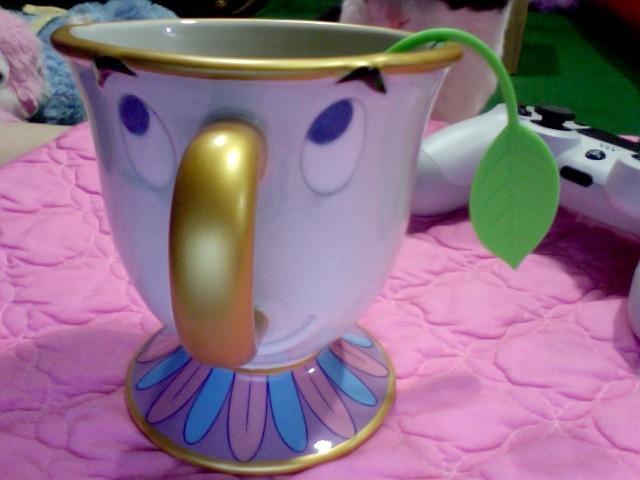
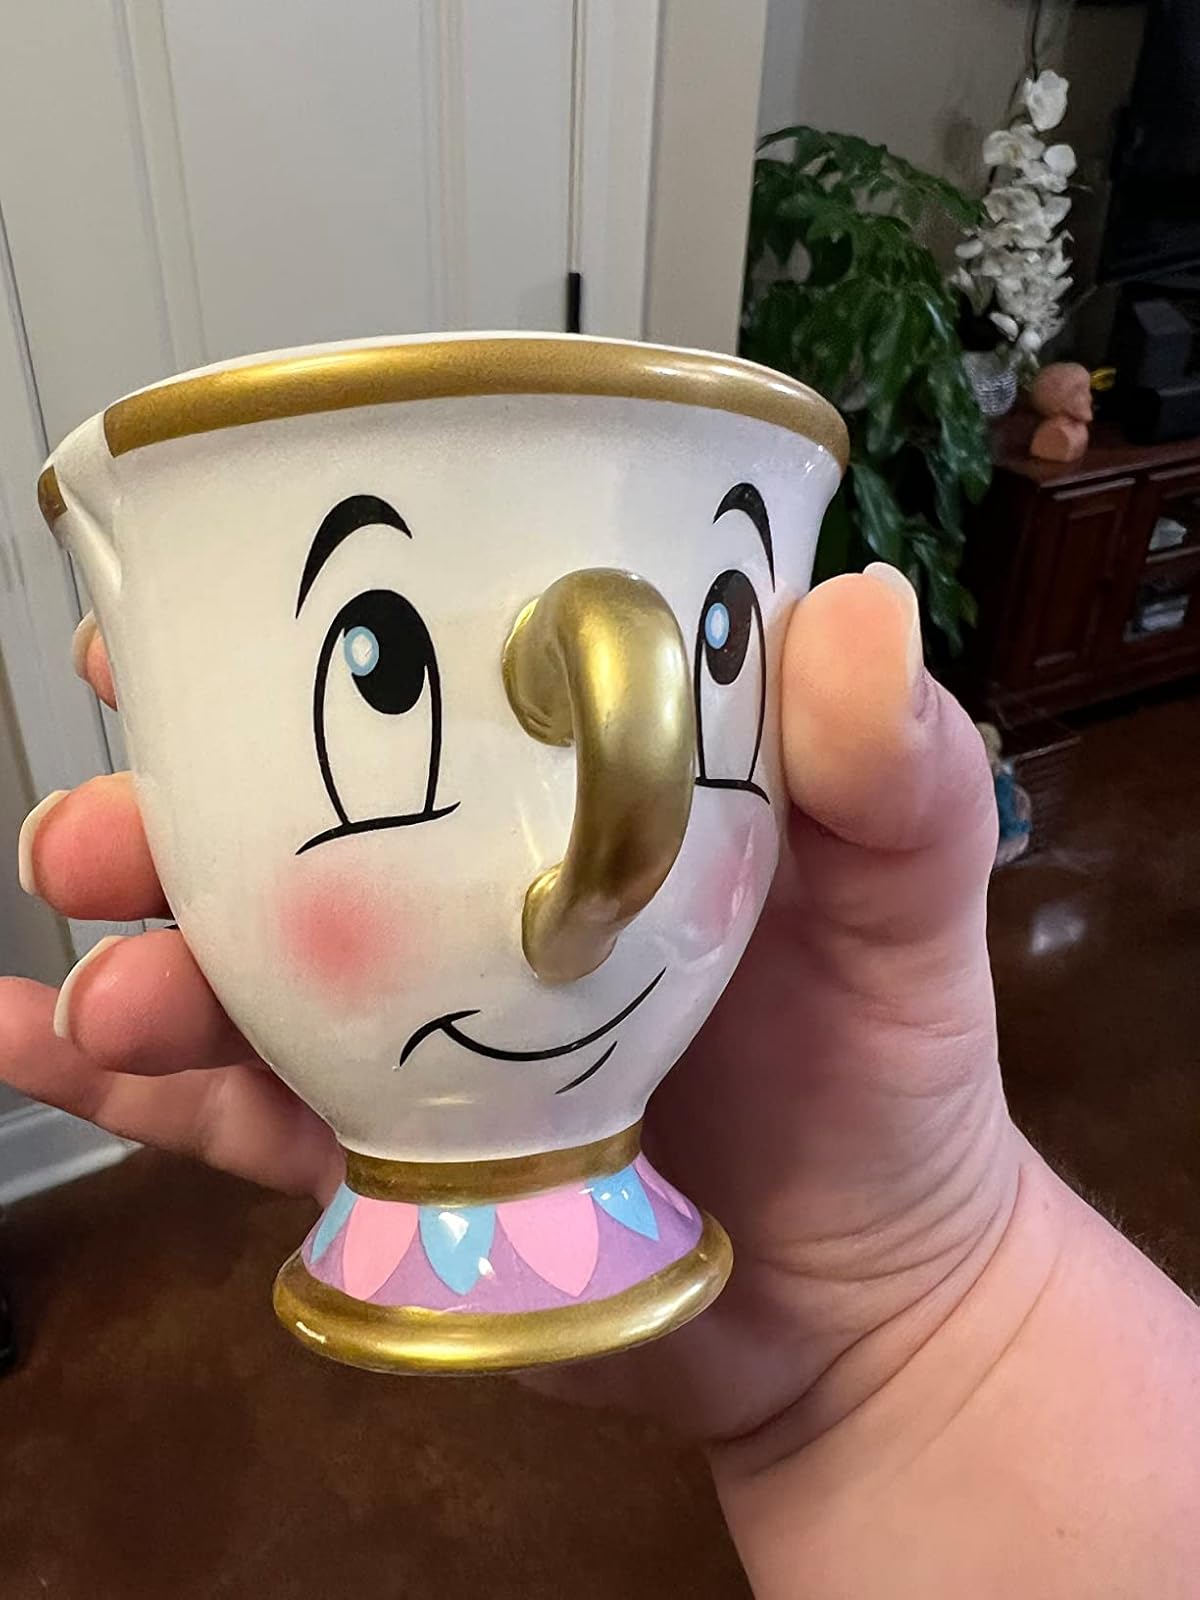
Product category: items_mug
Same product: no